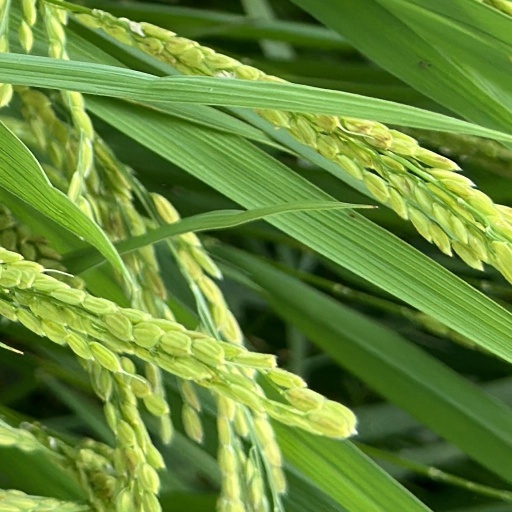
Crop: rice